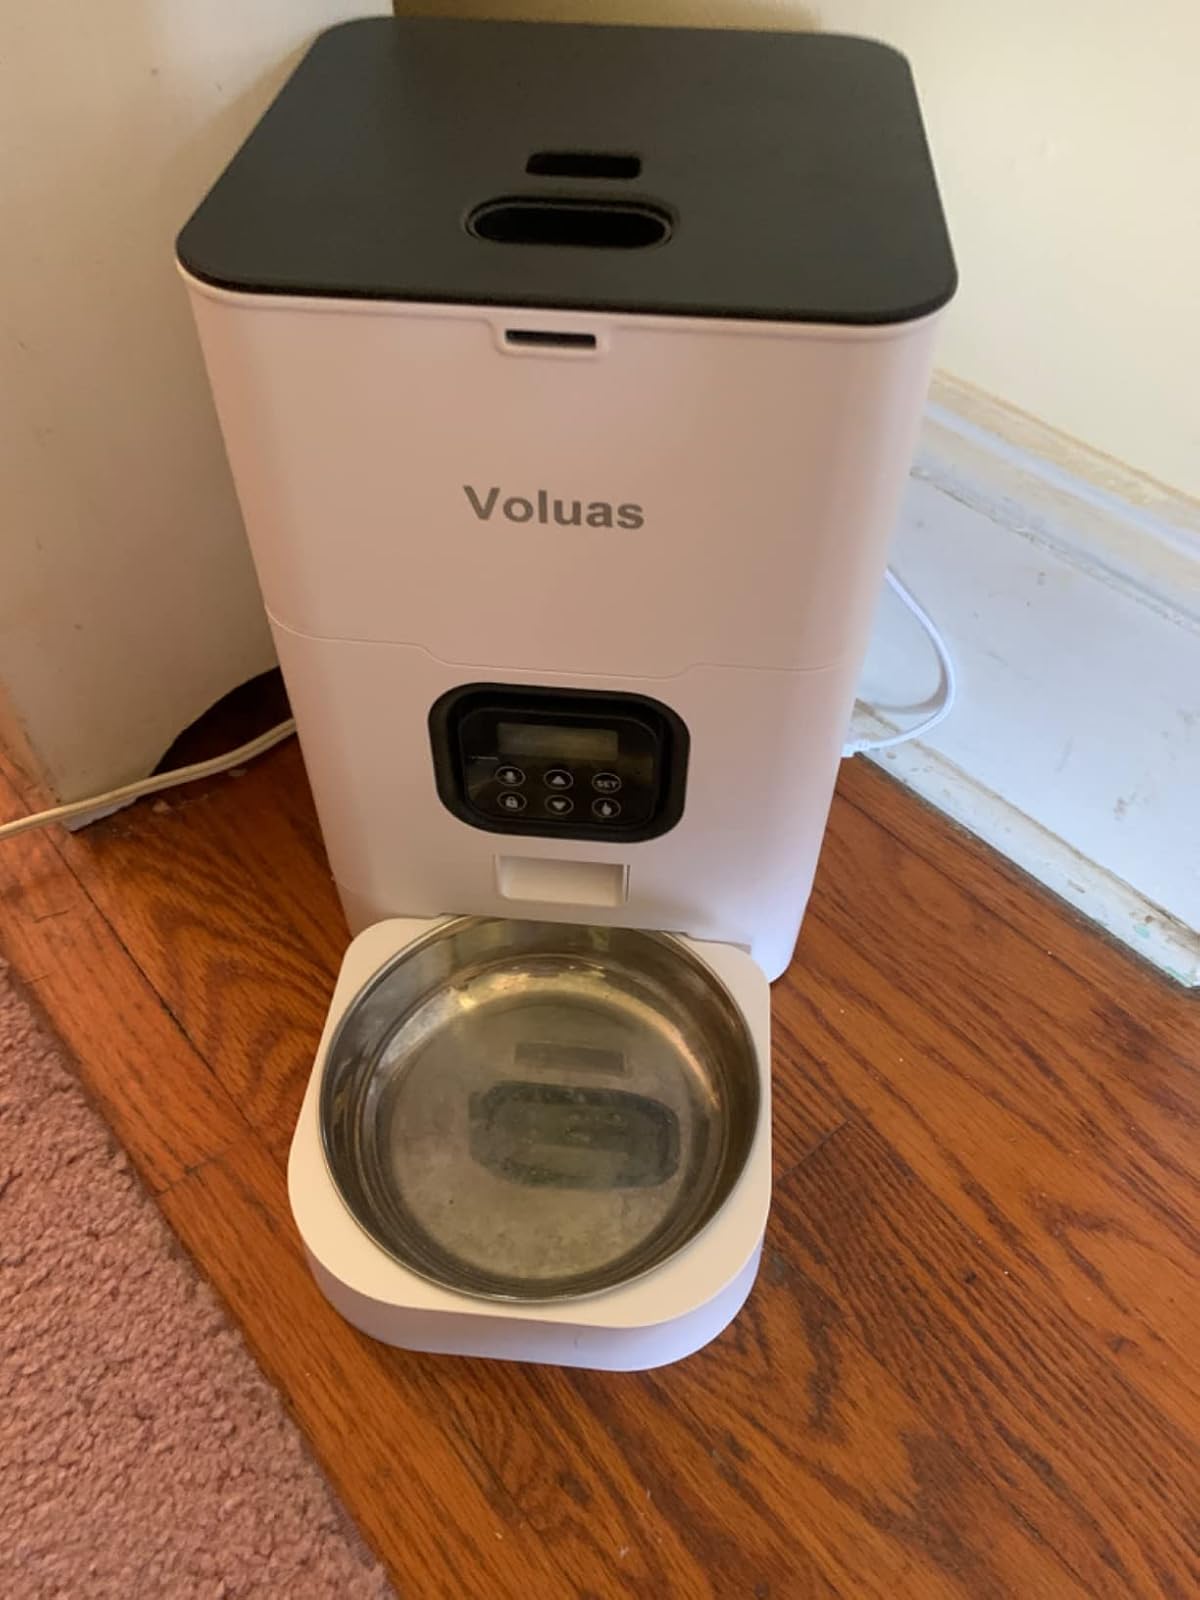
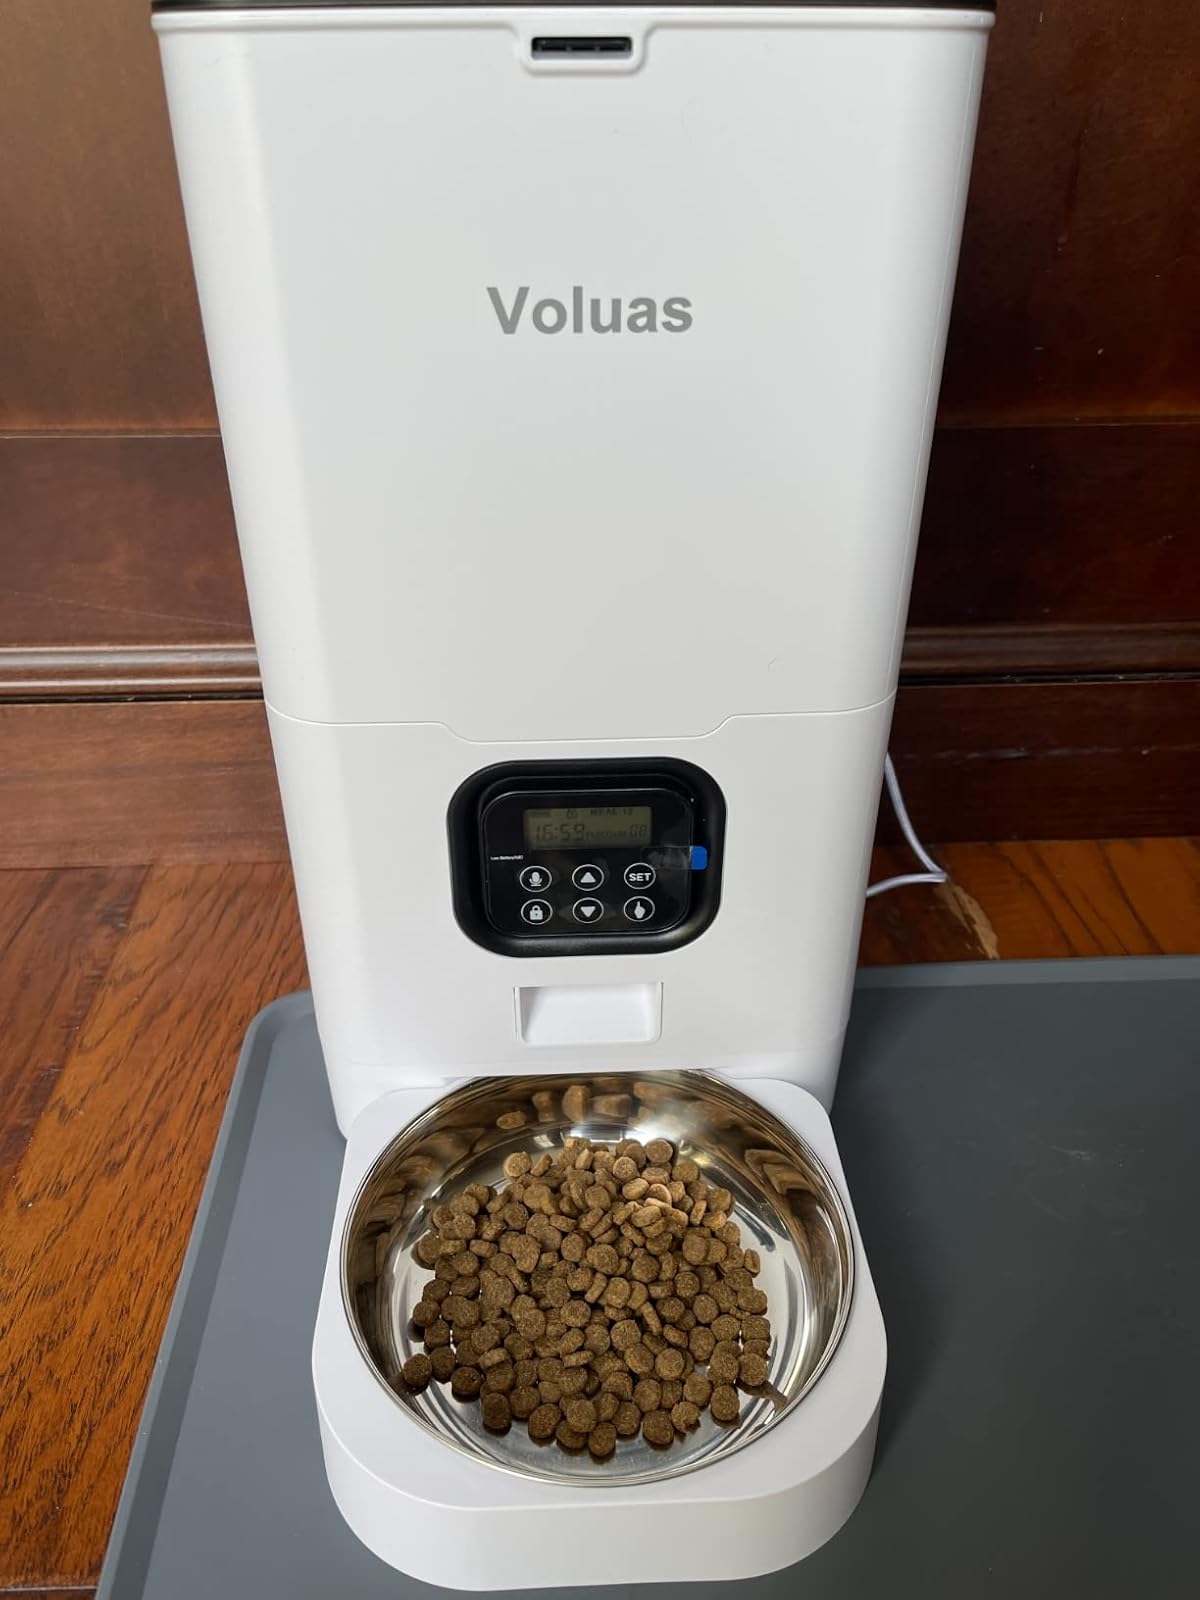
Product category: items_feeder
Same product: yes